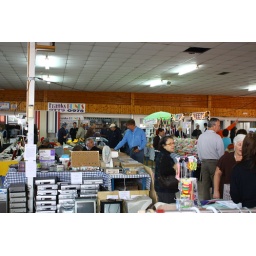
Tat of any kind available. Every table was just what the person had found in their garage that morning.